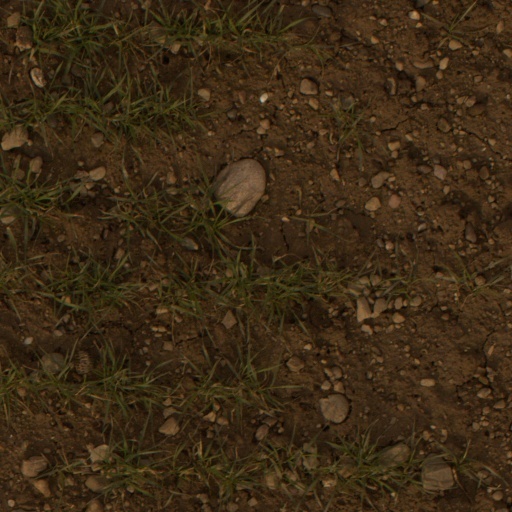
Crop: wheat